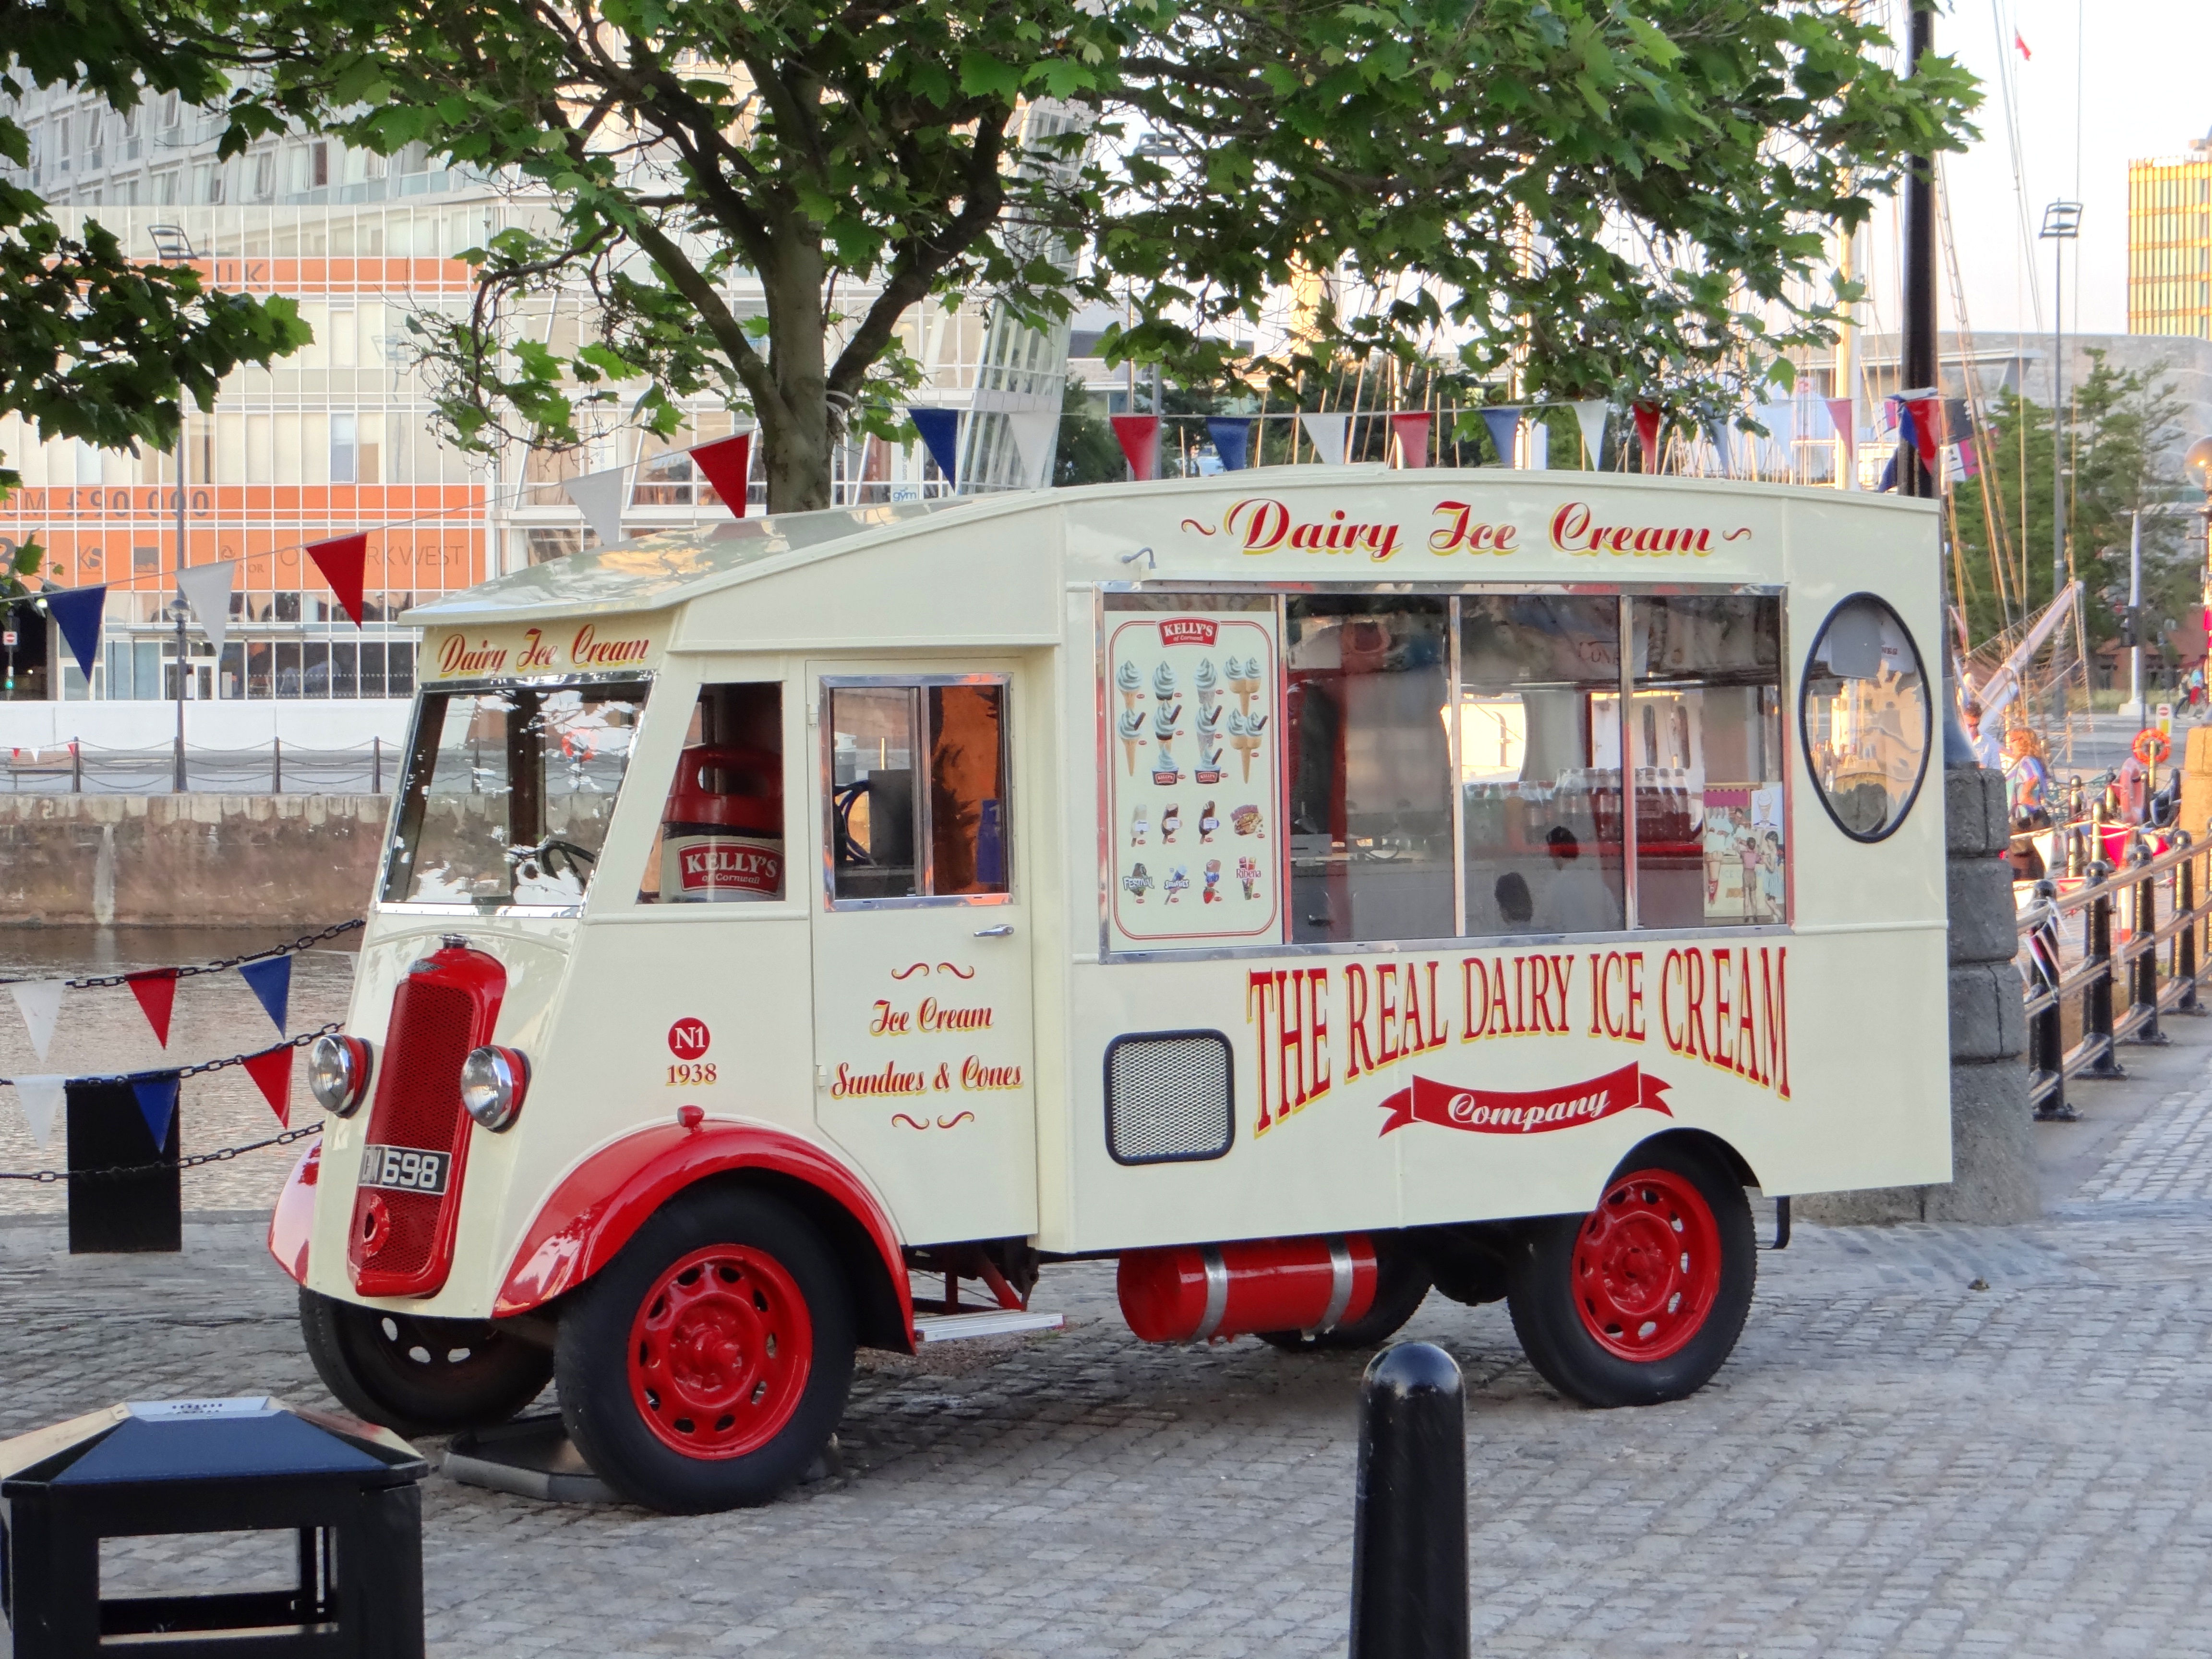
transport, truck, vehicle, ice cream, festival, fire department, candy, fire apparatus, ice cream cart